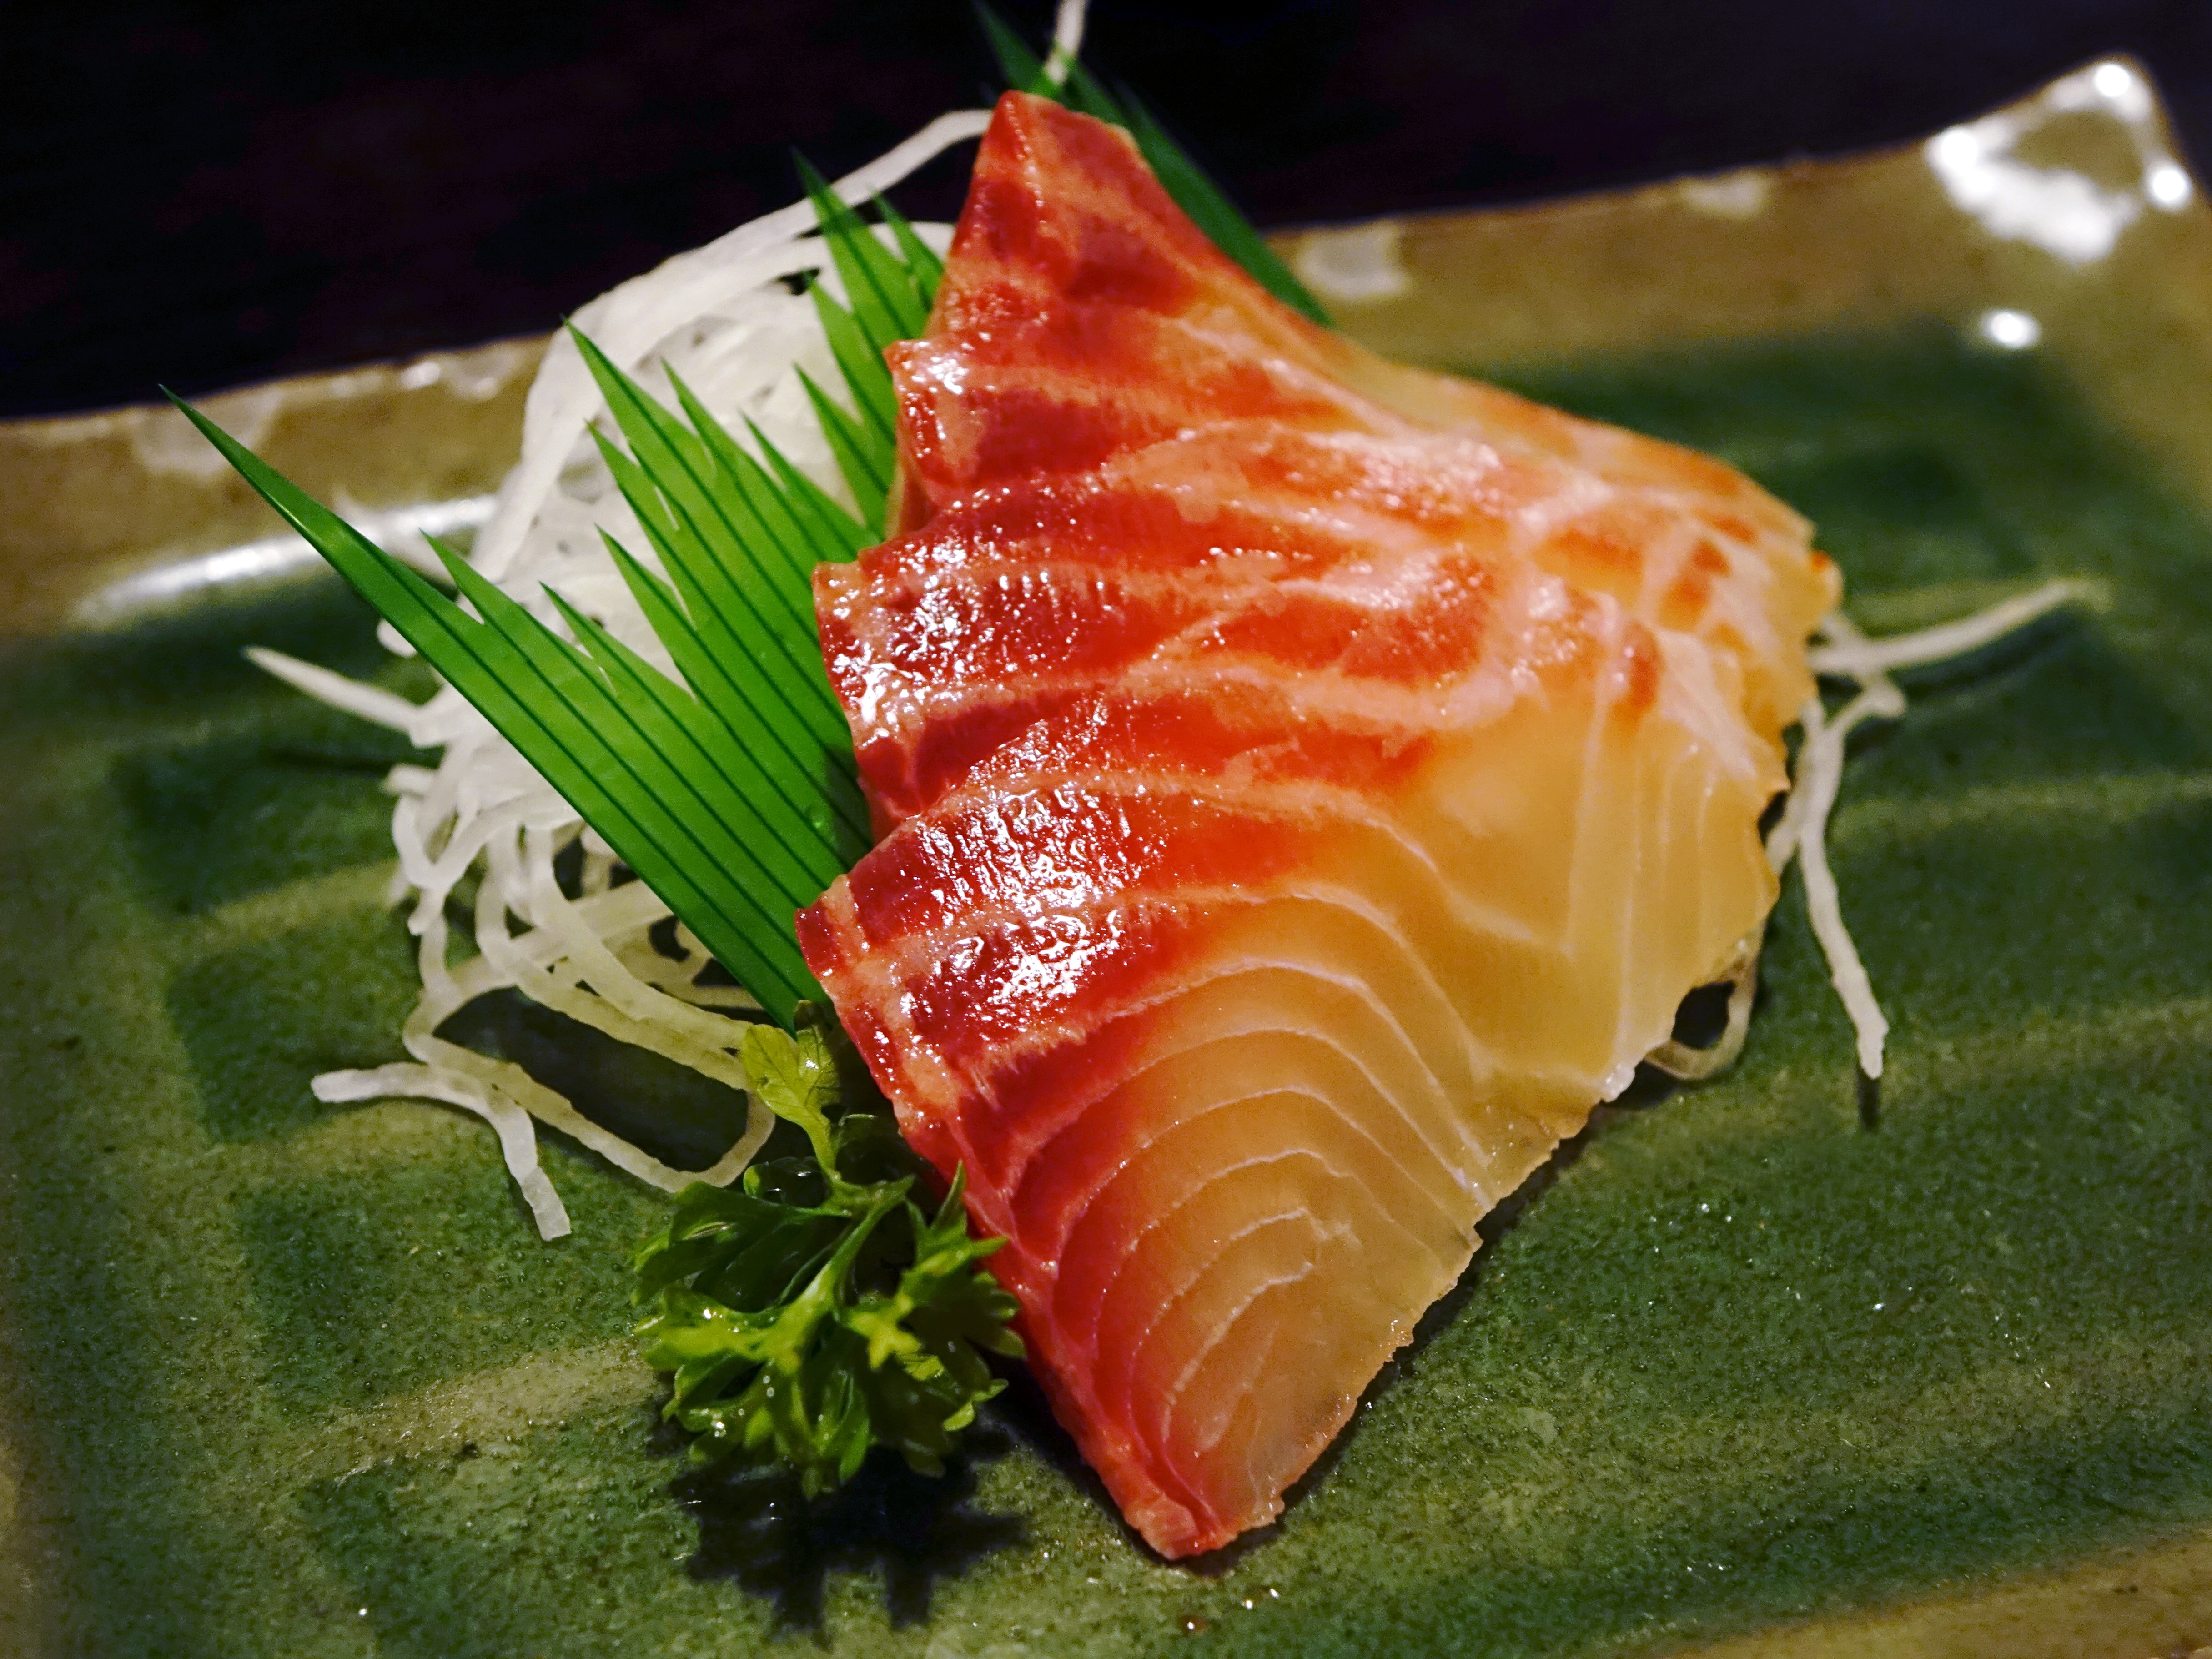
restaurant, dish, food, seafood, fresh, fish, japan, cuisine, asian food, sashimi, japanese, vegetables, raw, traditional, japanese cuisine